Cathelicidin antimicrobial peptide

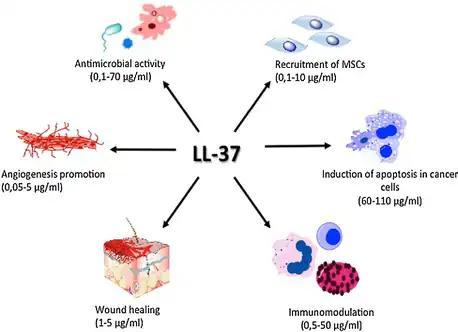

LL-37 plays a role in the activation of cell proliferation and migration, contributing to the wound closure process. All these mechanisms together play an essential role in tissue homeostasis and regenerative processes. Moreover, it has an agonistic effect on various pleiotropic receptors, for example, formyl peptide receptor like-1 (FPRL-1), purinergic receptor P2X7, epidermal growth factor receptor (EGFR).